Toothache

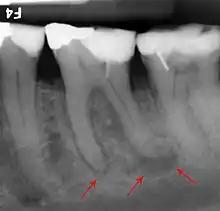
Apical abscess associated with roots of a lower molar.

Apical periodontitis is acute or chronic inflammation around the apex of a tooth caused by an immune response to bacteria within an infected pulp. It does not occur because of pulp necrosis, meaning that a tooth that tests as if it's alive (vital) may cause apical periodontitis, and a pulp which has become non-vital due to a sterile, non-infectious processes (such as trauma) may not cause any apical periodontitis. Bacterial cytotoxins reach the region around the roots of the tooth via the apical foramina and lateral canals, causing vasodilation, sensitization of nerves, osteolysis (bone resorption) and potentially abscess or cyst formation.